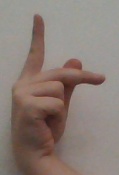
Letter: dha